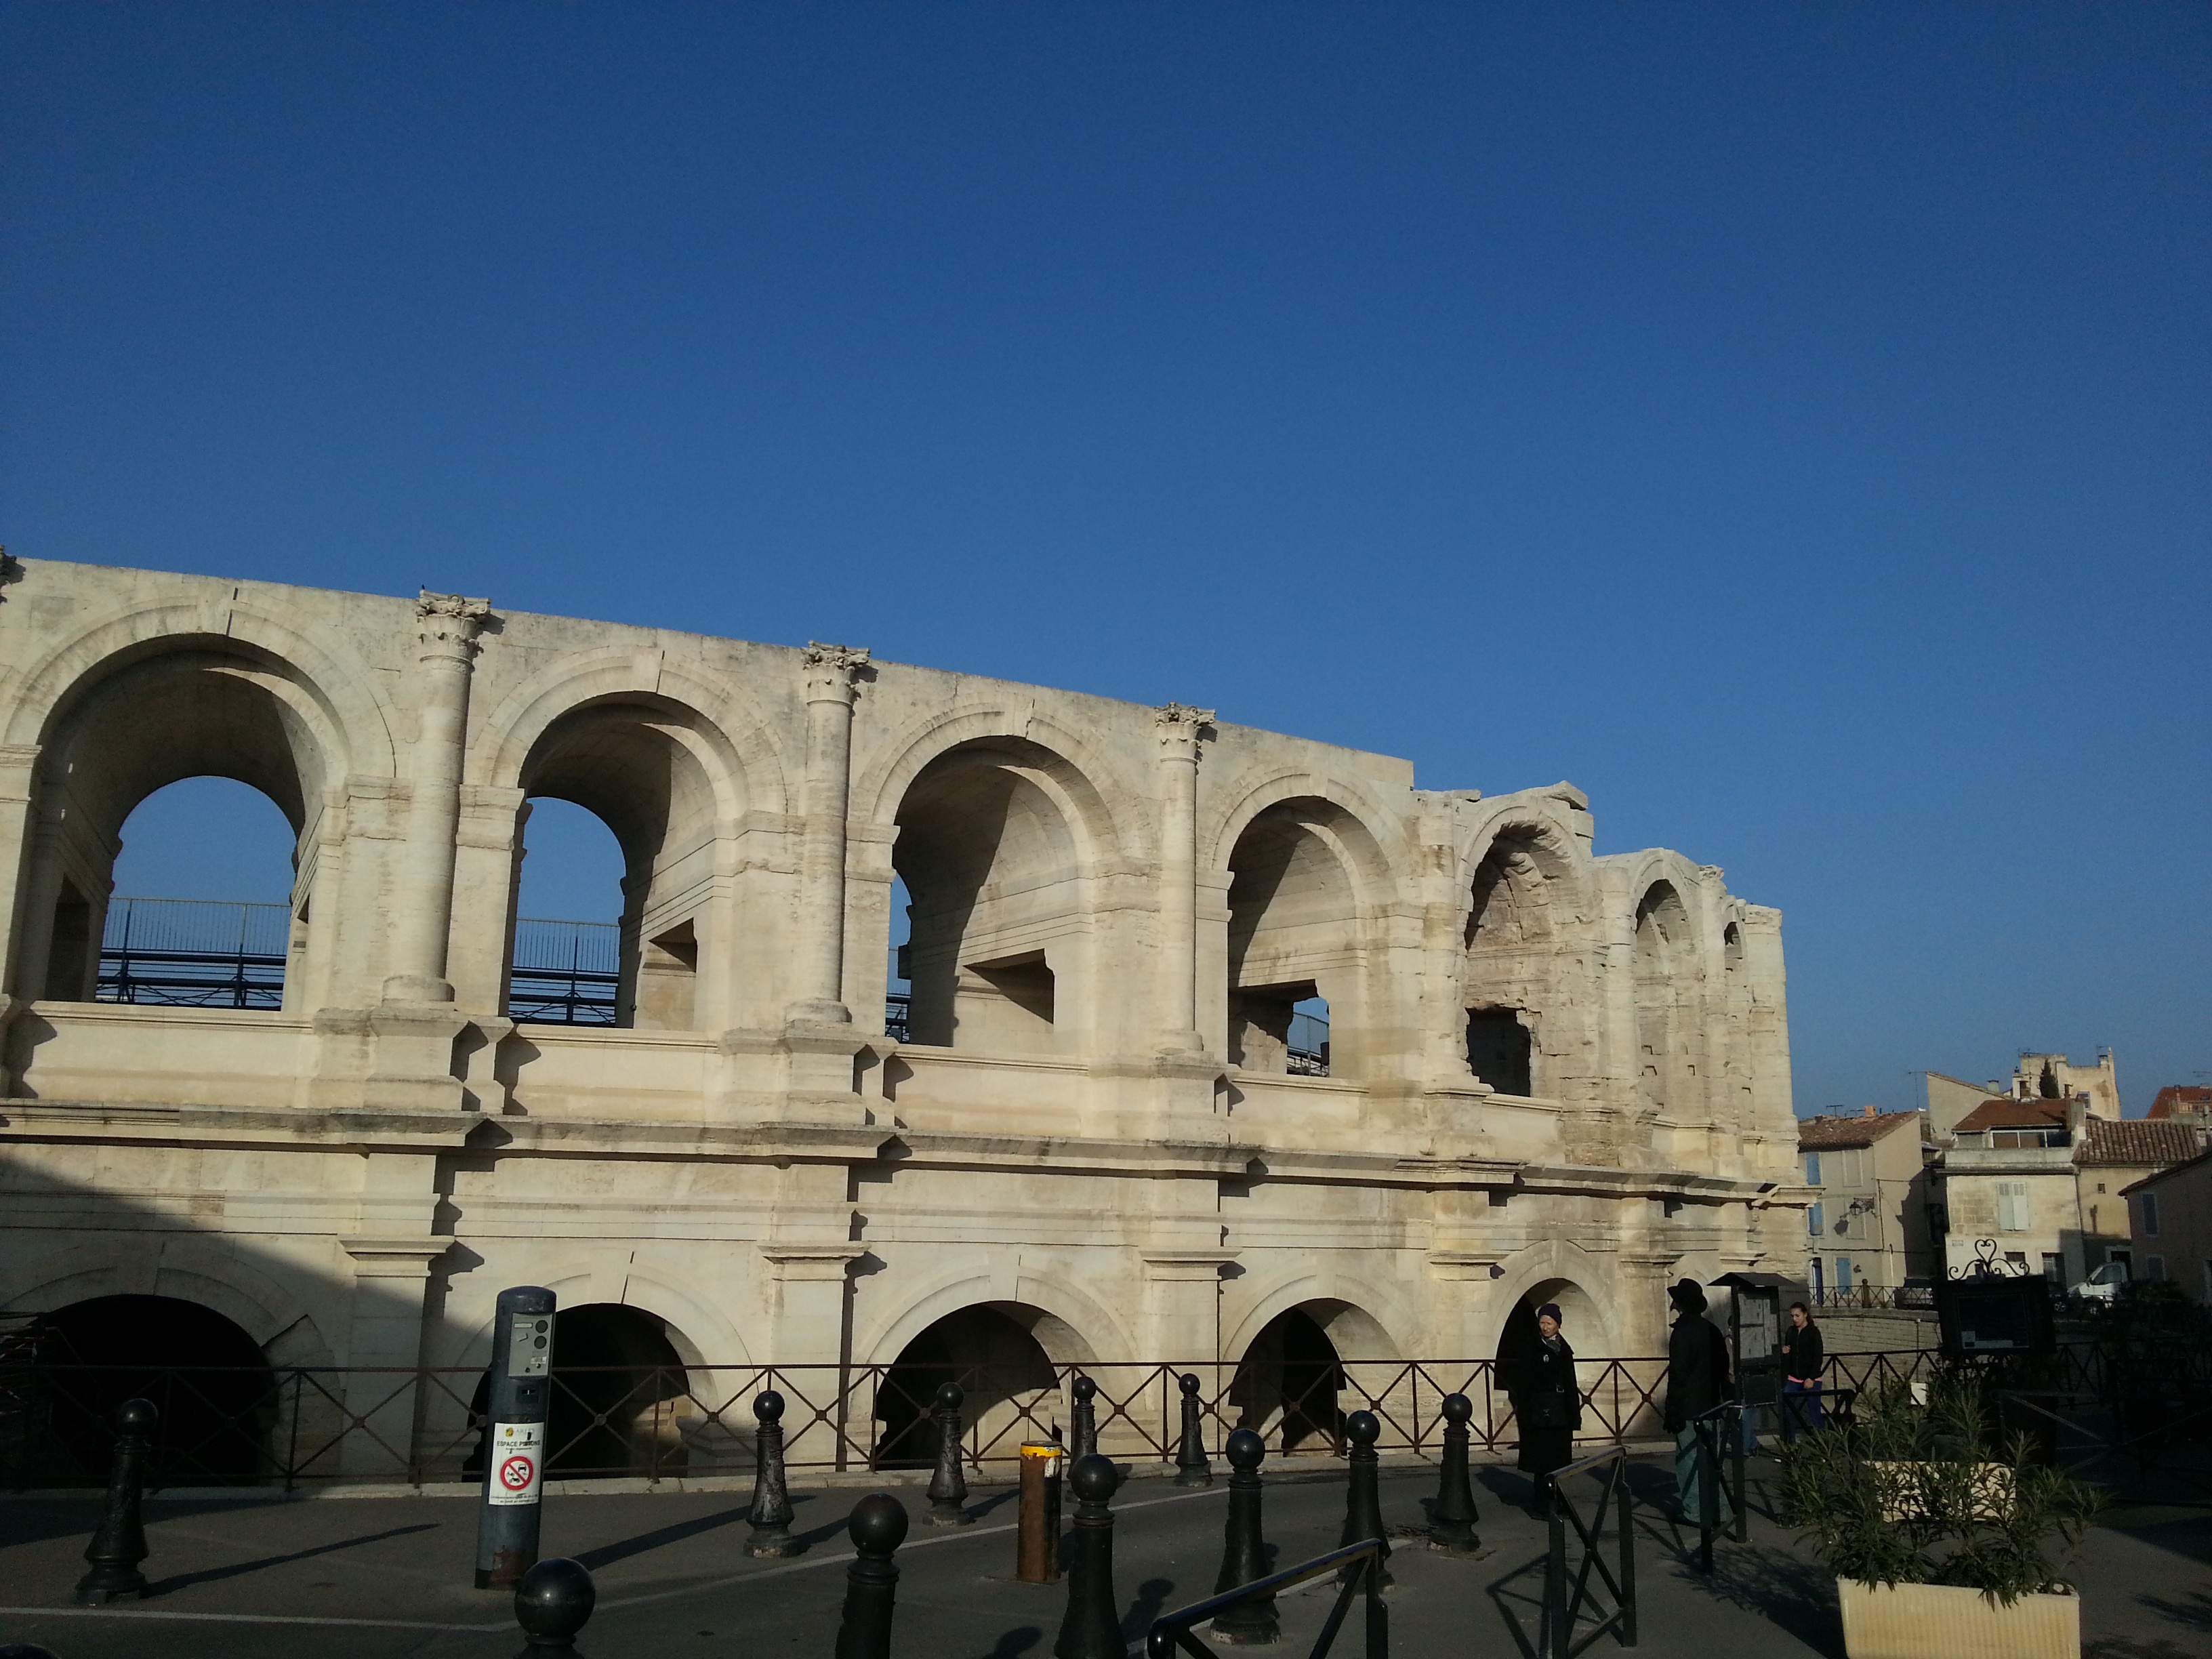
architecture, monument, travel, arch, landmark, facade, tourism, arena, arles, ancient rome, ancient history, ancient roman architecture